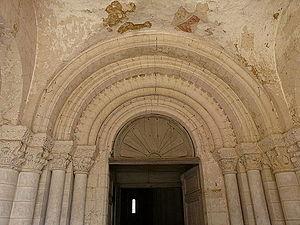
Le porche intérieur situé dans le narthex de l'église abbatiale Saint-Pierre d'Airvault, Deux-Sèvres, France